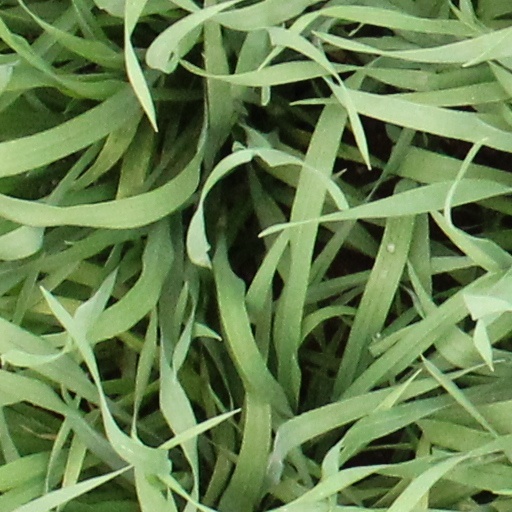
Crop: wheat